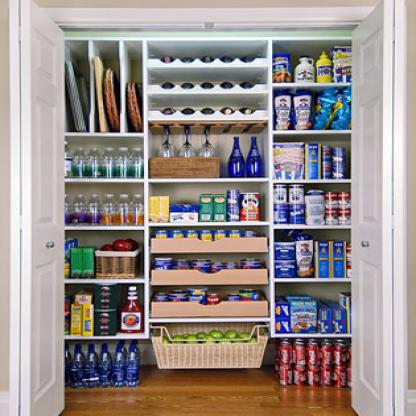
Scene: Indoor